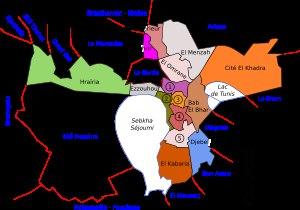
Tunis est la ville la plus peuplée et la capitale de la Tunisie. Elle est aussi le chef-lieu du gouvernorat du même nom depuis sa création en 1956. Située au nord du pays, au fond du golfe de Tunis dont elle est séparée par le lac de Tunis, la cité s'étend sur la plaine côtière et les collines avoisinantes. Son cœur historique est la médina, inscrite au patrimoine mondial de l'Unesco.